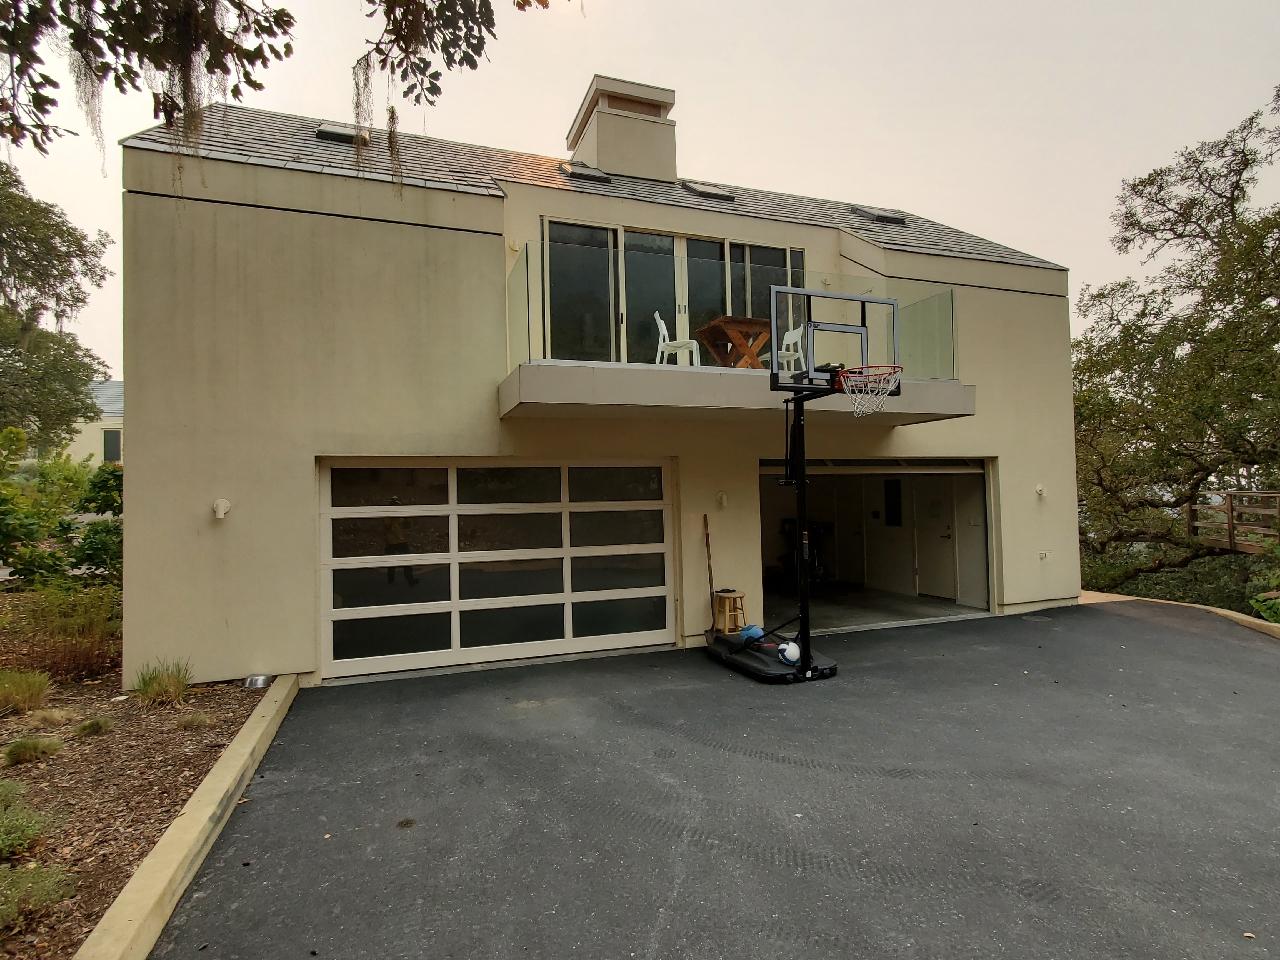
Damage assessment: no_damage